Indonesian National Police

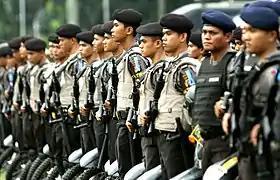
Armed Indonesian police officers and personnel line-up in Jakarta

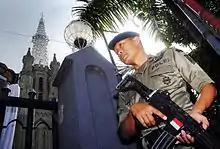
An Indonesian Armed BRIMOB special Police personnel with a Pindad SS1 assault rifle guarding outside the Jakarta Cathedral

The organization of the Indonesian National Police is hierarchical, headed by the POLRI general headquarters in Kebayoran Baru. There is no differentiation between the central organization with its regional components.